Harry Sinkgraven

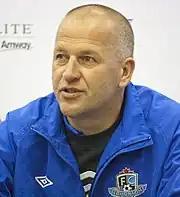
Sinkgraven in 2011

Harm "Harry" Sinkgraven (born 21 January 1966) is a Dutch football coach and former professional player.